Fiskartorpet

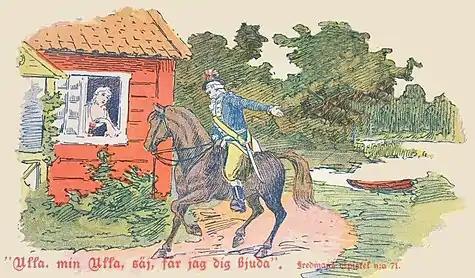
A serenade at Fiskartorpet: Coloured postcard of Carl Michael Bellman's song "Ulla! min Ulla!", with Fredman on his horse, and Ulla at the window of the fishing cottage, 1903

Fiskartorpet is a recreational area north of Stockholm, Sweden. It is situated in the Djurgården area. It features a small hotel, a small conference center, and a number of restaurants. Sporting facilities include an ice hockey rink, a soccer field, and a K-47 ski jump.